John Barbata

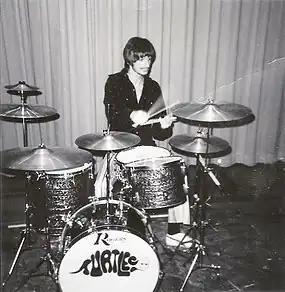

In spring 1966, The Turtles were looking for a new drummer and Gene Clark of the Byrds recommended Barbata. After an audition with Howard Kaylan, Mark Volman, and Al Nichol, Barbata had the gig. The first song Barbata recorded with the Turtles was "Outside Chance" in July 1966. Barbata played on the Turtles' biggest US hit Happy Together which, on March 25, 1967, went to No. 1 on the charts and stayed there for three weeks. One of his trademarks was to incorporate stick twirling into his performances, a technique also used by Dino Danelli of The Rascals and Carmine Appice of Vanilla Fudge.